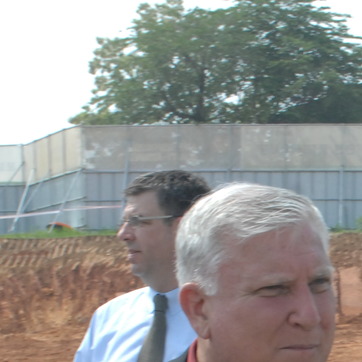
Material: hair